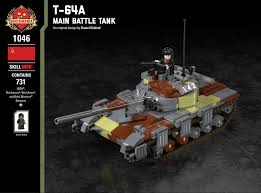
Label: Tank